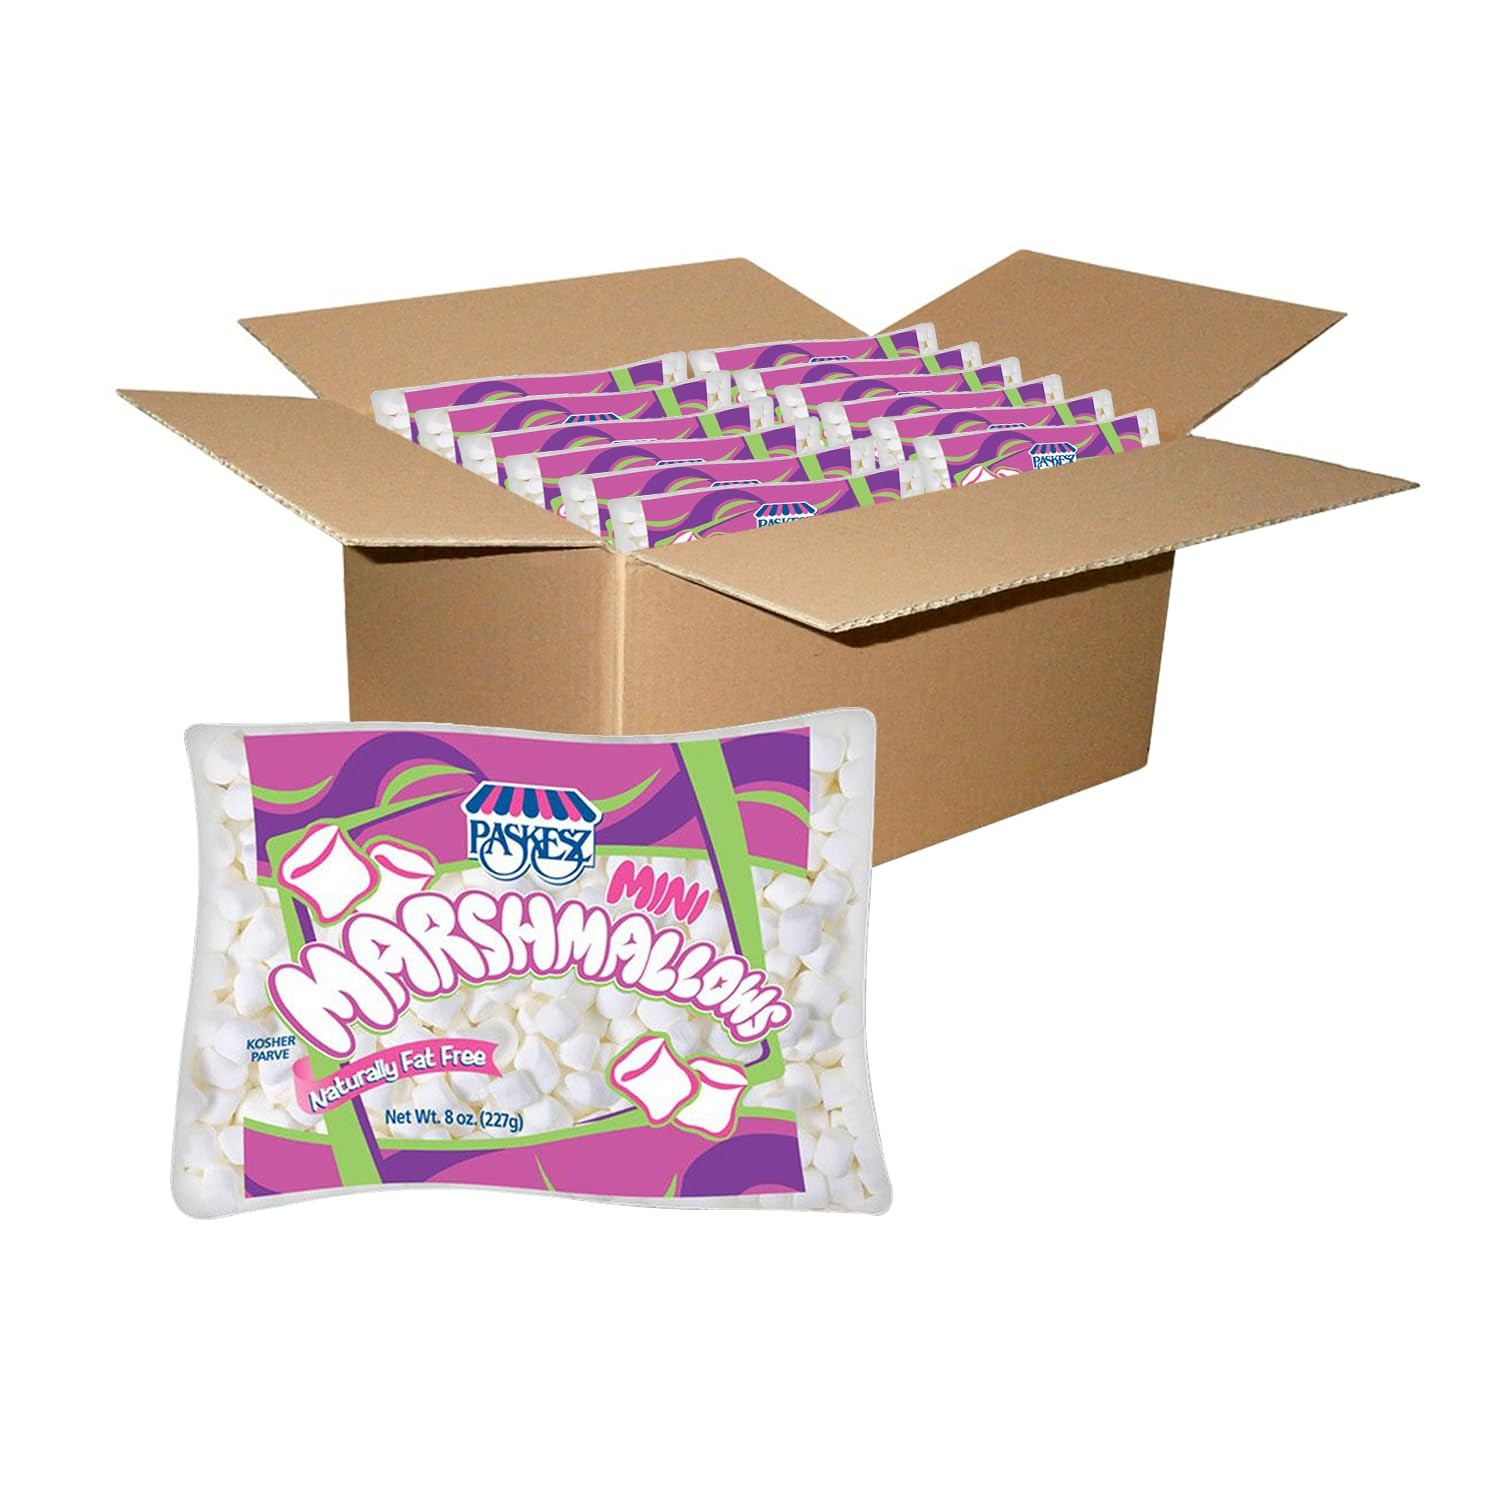
Item Name: Paskesz Mini Marshmallows 8 Oz. (Pack of 12)
Bullet Point 1: Naturally Fat Free
Bullet Point 2: Kosher Parve , Rabbi Binyomin Gruber
Bullet Point 3: 12 packs - Each Bag 8 Oz. Total Of 96 Oz.
Bullet Point 4: Paskesz - The Best Marshmallow !!!
Bullet Point 5: Winter Mini Marshmallows, For Tea
Product Description: Paskesz Mini Marshmallows - Fat Free, 8 Oz. (Pack Of 12) (Note: This Product Description Is Informational Only. Always Check The Actual Product Label In Your Possession For The Most Accurate Ingredient Information Before Use. For Any Health Or Dietary Related Matter Always Consult Your Doctor Before Use.) 25675124783 Pack Of: 12
Value: 96.0
Unit: Ounce

Price: 13.05